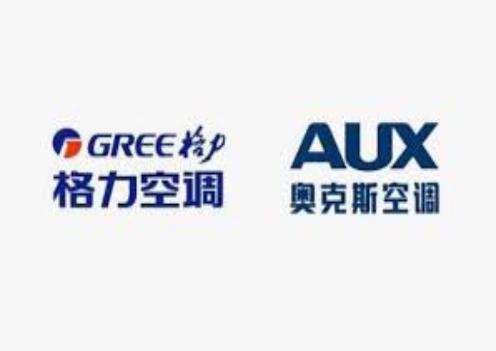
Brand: auxx-1
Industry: Electronic